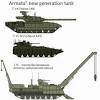
Label: T-14